Katie Edith Gliddon

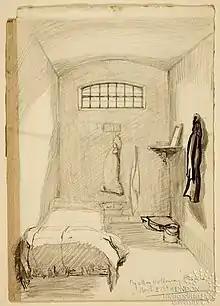
Katie Gliddon's prison cell in Holloway Prison – drawn by her in 1912 in her copy of " The Poetical Works of Percy Bysshe Shelley"

Gliddon was born in Twickenham in Middlesex in 1883, the daughter of Margaret Martha "née" Lelean (1860–1941) and Aurelius James Louis Gliddon (1857–1929), a minister for the United Reformed Church (1882–84) and a homeopathist. The 1911 Census lists him as a General Merchant and Investment Broker and Katie Edith as an artist, she having studied at the Slade School of Fine Art from 1900 to 1904 under Frederick Brown and Henry Tonks. Her younger sister Gladys Evelyn Gliddon (1886–1969) was also listed as an artist. Her younger brother Lt. Maurice Gliddon MC (1892–1917) was killed in action during World War I.